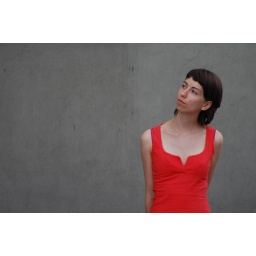
Lady in red dress